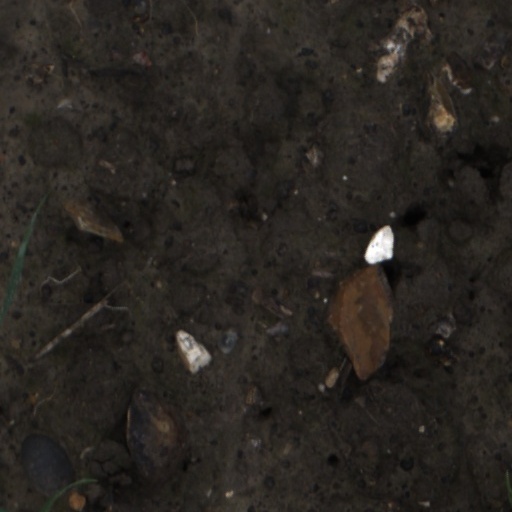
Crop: wheat